Describe the emotion expressed in this image:  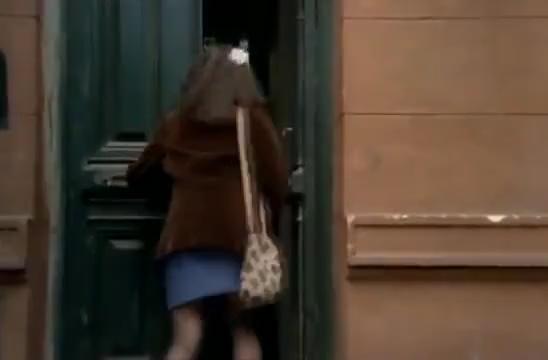
This person displays Pain, valence and arousal with low intensity.